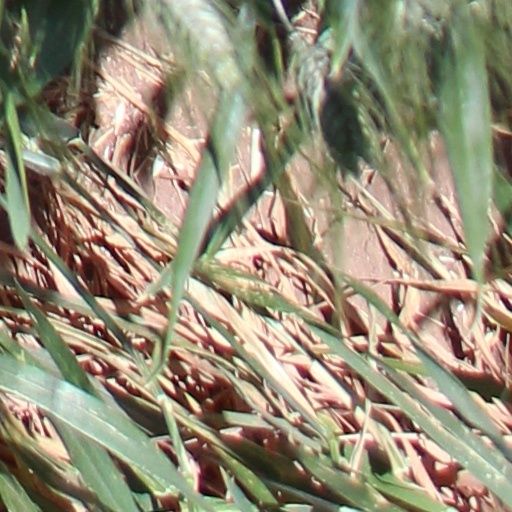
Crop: wheat